Jeanne Charlotte du Luçay

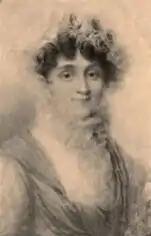
Jeanne Charlotte du Luçay

Jeanne Charlotte du Luçay née "Papillon d'Auteroche" (1769-1842), was a French court official, "Dame du Palais" to Empress Joséphine and "Dame d'atour" to Empress Marie Louise of France.